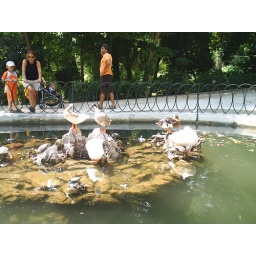
The turtles and the ducks are nice but the water is so dirty! And this is in the national garden of Athens.